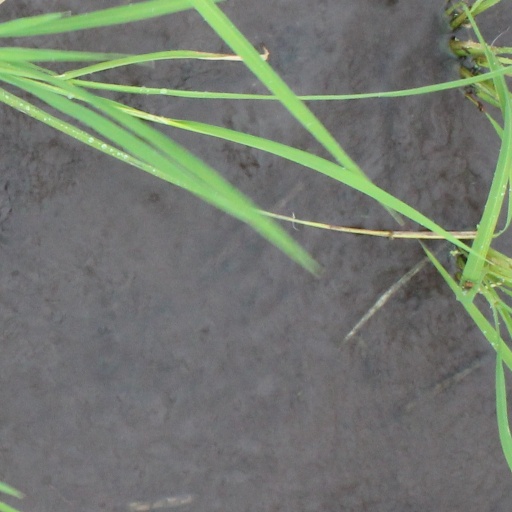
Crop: rice